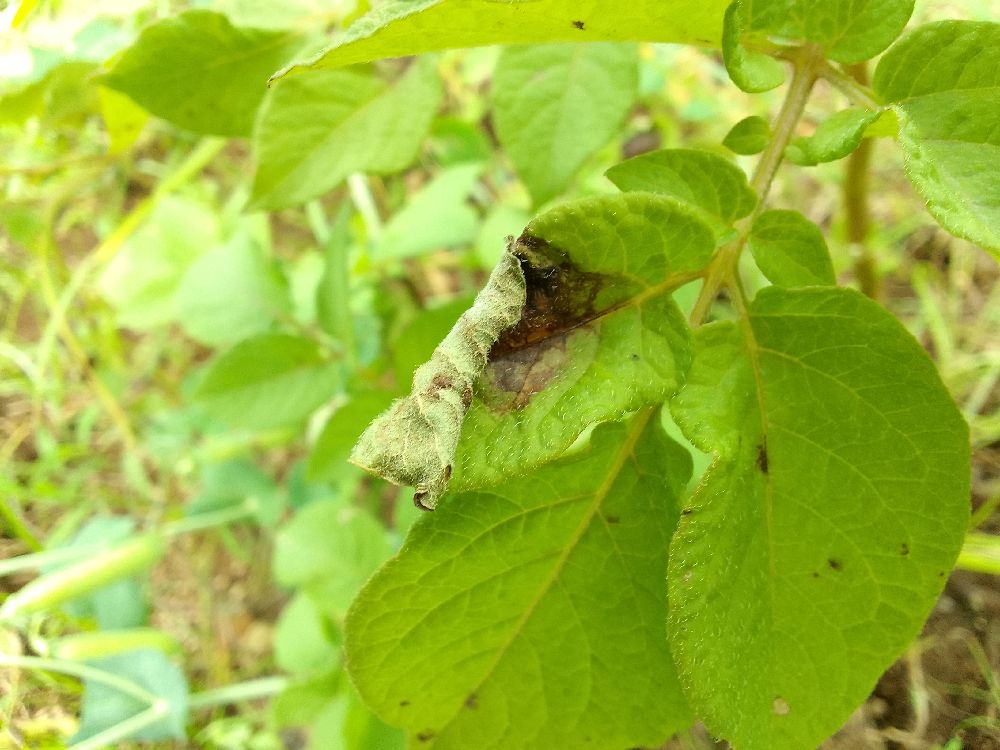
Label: Late blight